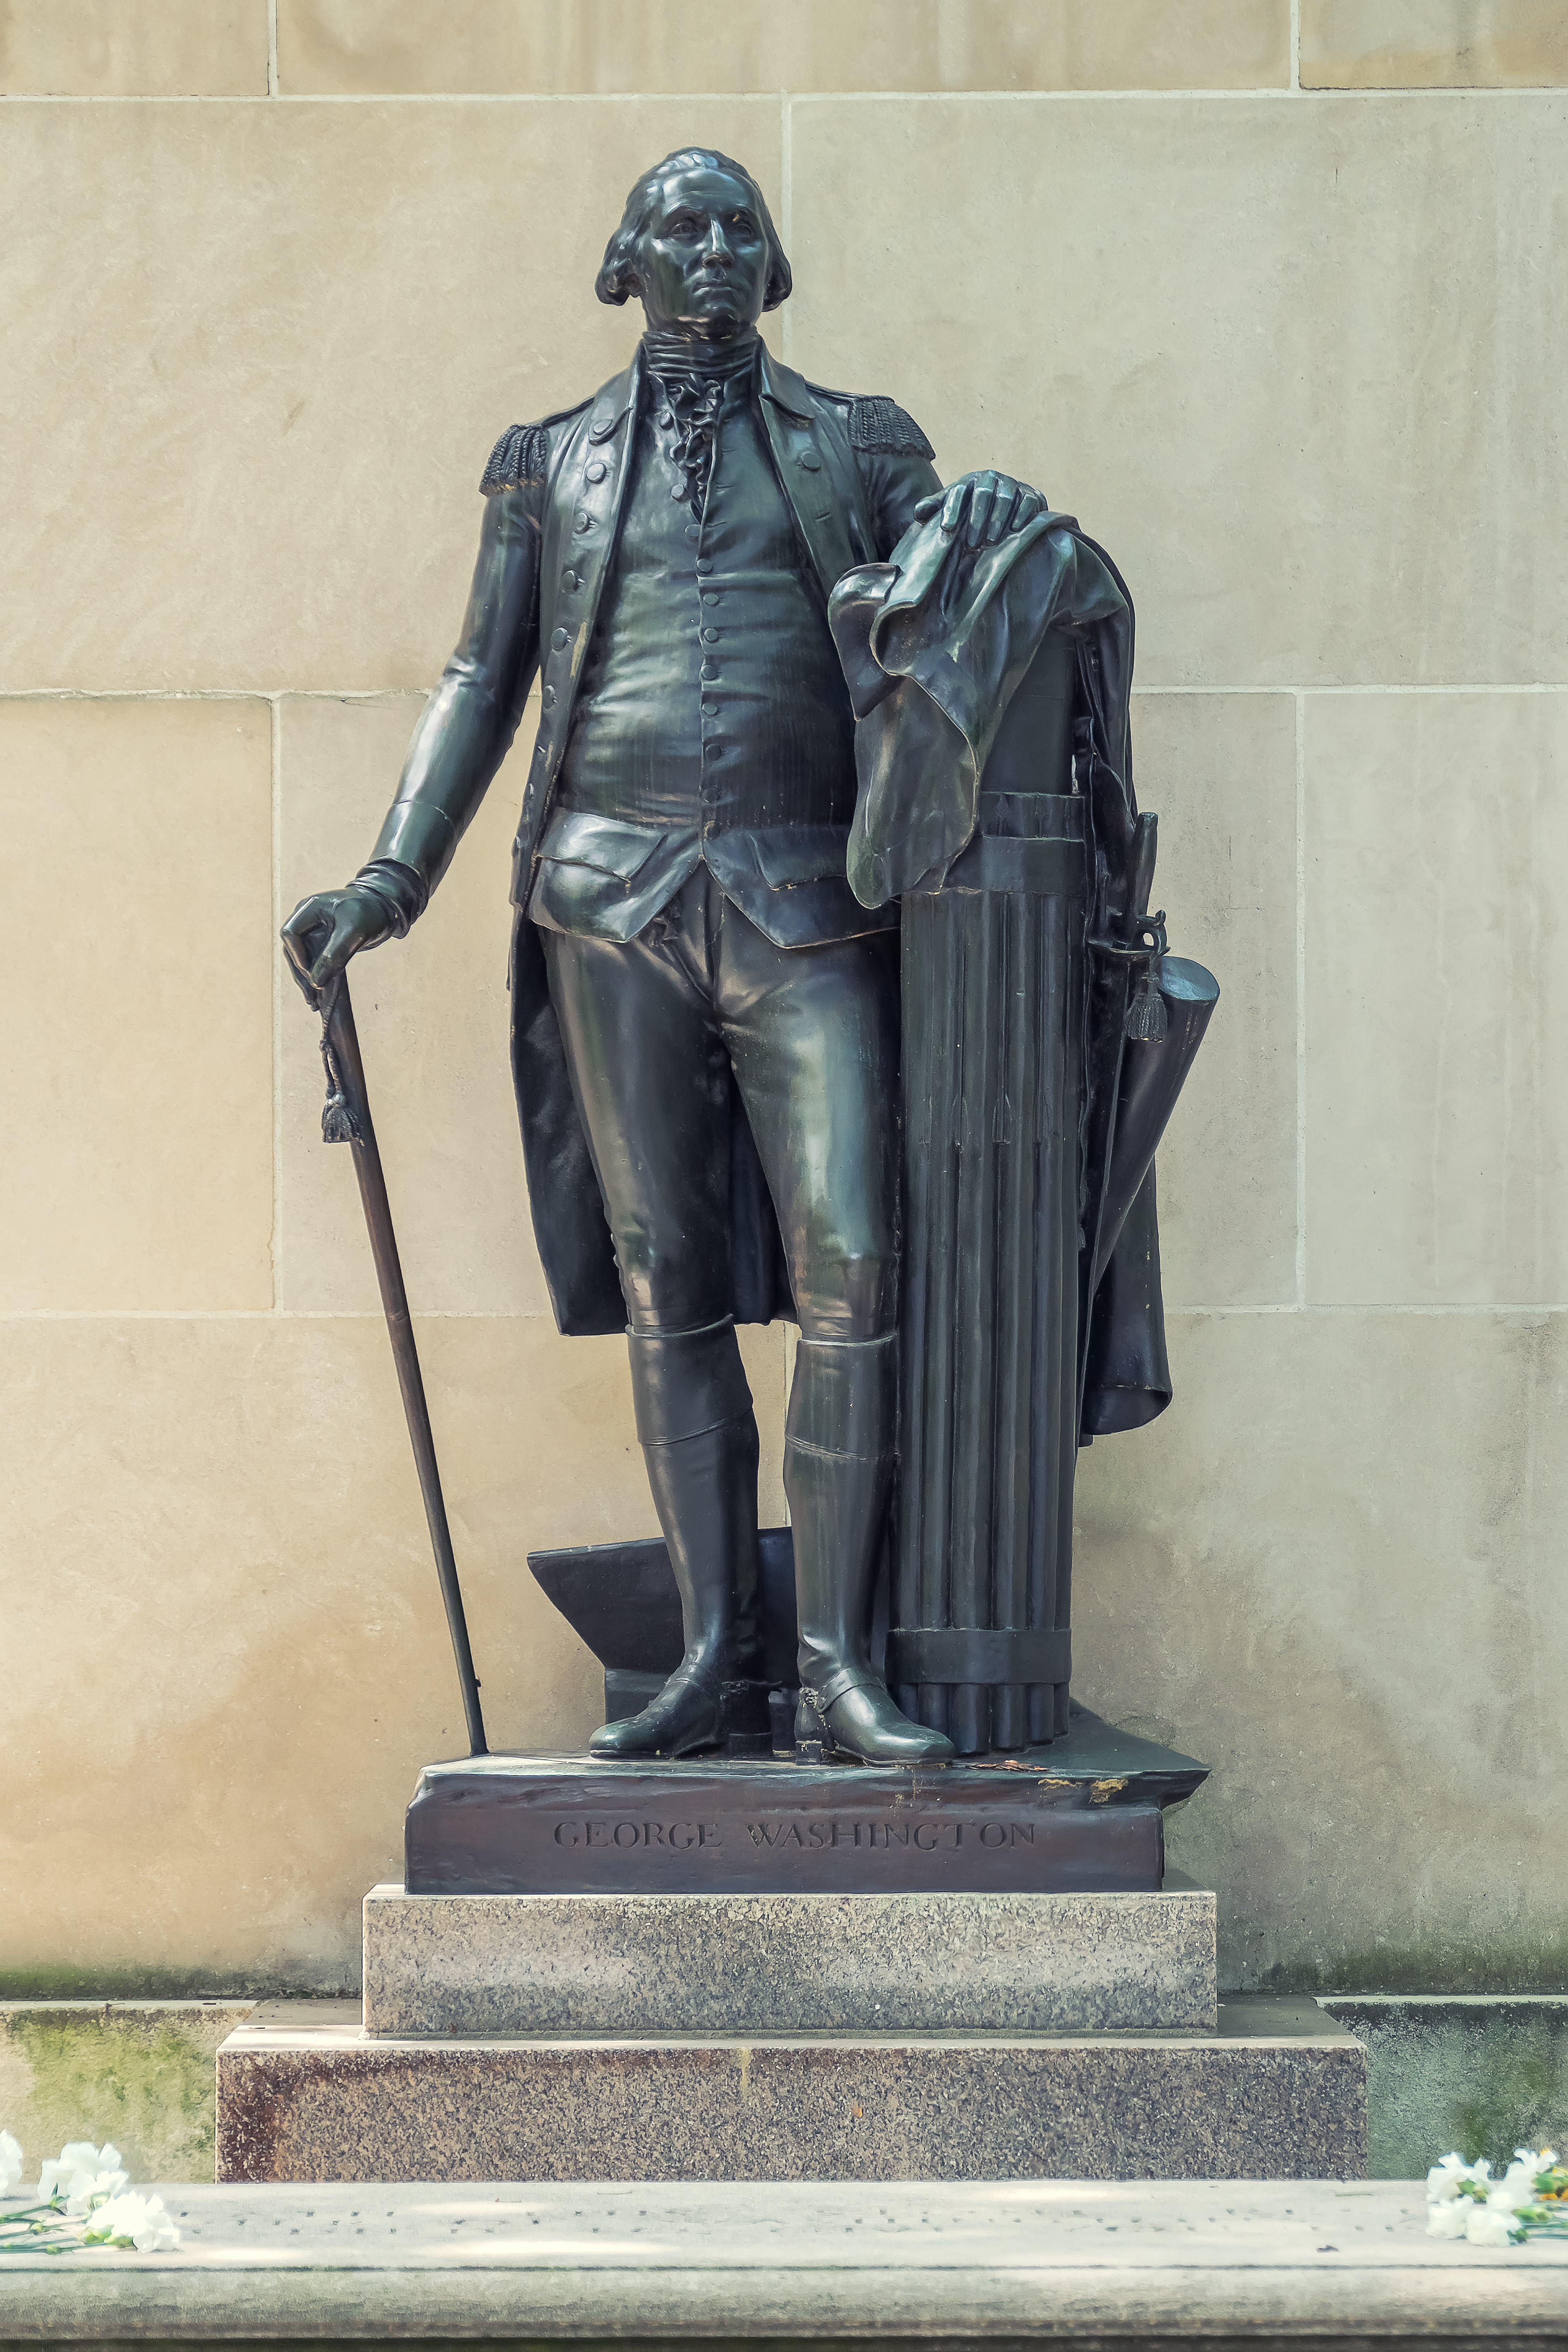
geotagged, old city, pennsylvania, philadelphia, united states, usa, america, American City, bronze statue, city, city life, city park, city scene, cityscape, Commonwealth of Pennsylvania, day trip, destination, Downtown Philadelphia, Downtown Philly, george washington, George Washington Statue, landmark, national historic landmark, National Register of Historic Places, Open Space Park, park, people, Philadelphia County, Philadelphia PA, Philadelphia Pennsylvania, philly, Philly PA, PHL, president, public park, sony, SONY a6500, SONY Alpha 6500, sony mirrorless, Southeast Square, statue, street, street photography, street scene, Thomas Holme, tourist, tourist attraction, tourist destination, travel, Travel Philadelphia, Travel Photo, travel photography, urban park, US City, Washington Square Philadelphia, William Penn, World Cities, sculpture, monument, memorial, art, standing, bronze sculpture, classical sculpture, artwork, metal, outerwear, architecture, temple, historic site, bronze, nonbuilding structure